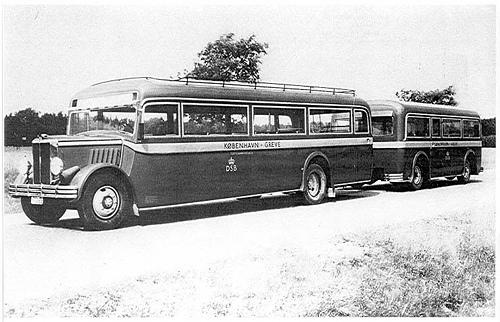
Weather: snow or frosty